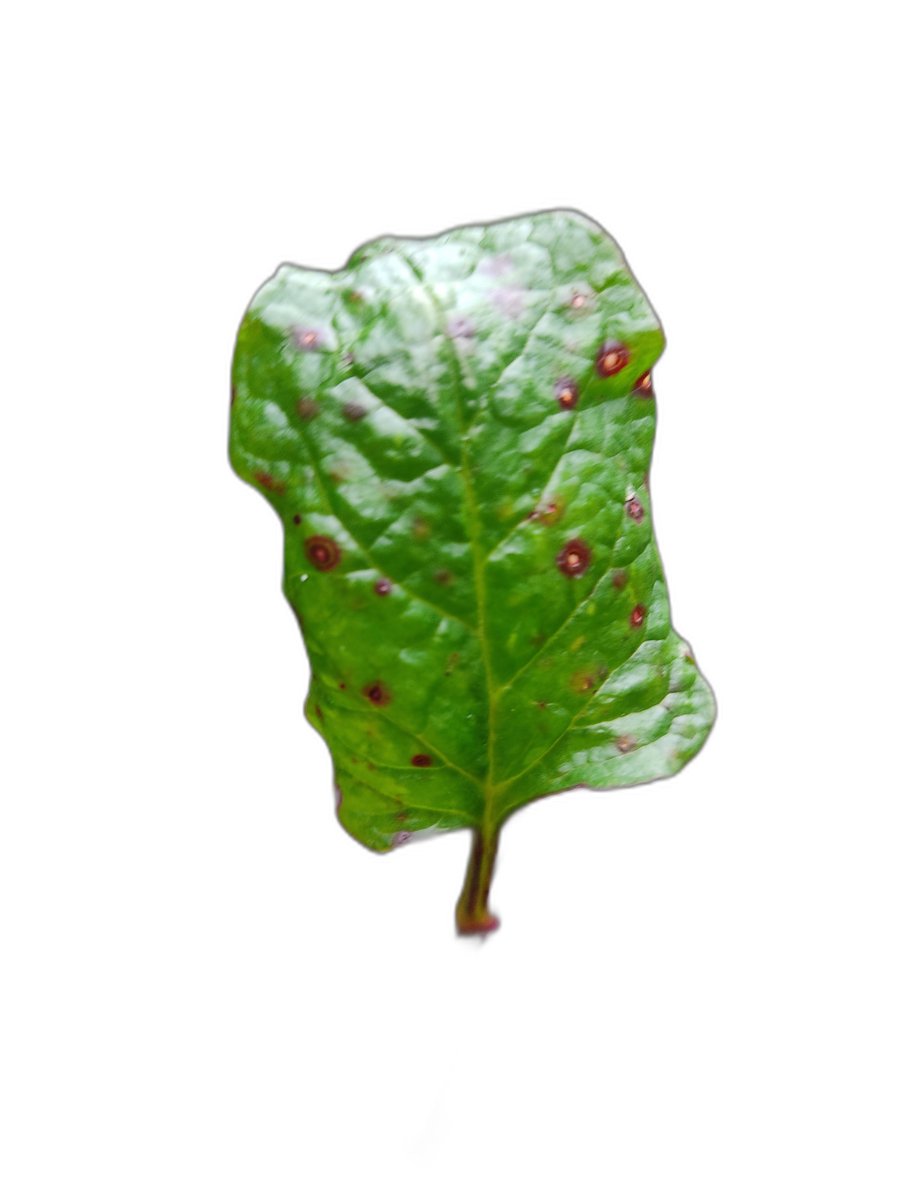
Label: Bacterial-Spot